Mughal Empire

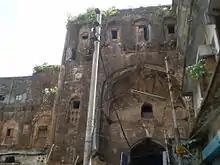
Ruins of the Great Caravanserai in Dhaka.

The Mughal Empire's legal system was context-specific and evolved throughout the empire's rule. Being a Muslim state, the empire employed "fiqh" (Islamic jurisprudence) and therefore the fundamental institutions of Islamic law such as those of the "qadi" (judge), "mufti" (jurisconsult), and "muhtasib" (censor and market supervisor) were well-established in the Mughal Empire. However, the dispensation of justice also depended on other factors, such as administrative rules, local customs, and political convenience. This was due to Persianate influences on Mughal ideology and the fact that the Mughal Empire governed a non-Muslim majority. Scholar Mouez Khalfaoui notes that legal institutions in the Mughal Empire systemically suffered from the corruption of local judges.